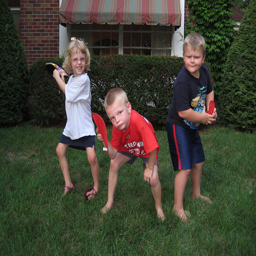
A group of kids that are standing in the grass.
Three kids posing for a picture on the grass.
Group of children standing in a green yard in front of house.
Children pose barefoot on a lawn with their toys.
2 boys and a girl standing outside infront of a building